Persecution

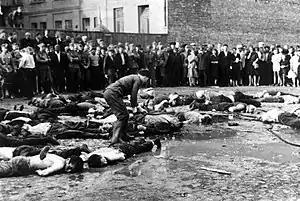
Kaunas pogrom in German-occupied Lithuania, June 1941

Historically the relationship between the Druze and Muslims has been characterized by intense persecution. The Druze faith is often classified as a branch of Isma'ili. Even though the faith originally developed out of Ismaili Islam, most Druze do not identify as Muslims, and they do not accept the five pillars of Islam. The Druze have frequently experienced persecution by different Muslim regimes such as the Shia Fatimid Caliphate, Mamluk, Sunni Ottoman Empire, and Egypt Eyalet. The persecution of the Druze included massacres, demolishing Druze prayer houses and holy places and forced conversion to Islam. Those were no ordinary killings in the Druze's narrative, they were meant to eradicate the whole community according to the Druze narrative. Most recently, the Syrian Civil War, which began in 2011, saw persecution of the Druze at the hands of Islamic extremists.